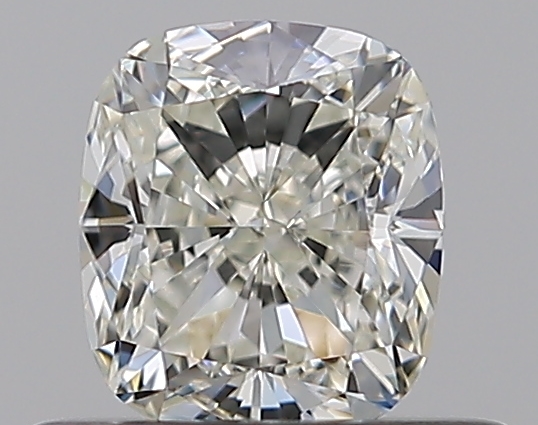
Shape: cushion
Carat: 0.55
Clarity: VVS2
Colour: K
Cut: EX
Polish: VG
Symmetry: VG
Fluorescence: N
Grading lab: GIA
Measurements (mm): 4.9 x 4.3 x 2.97